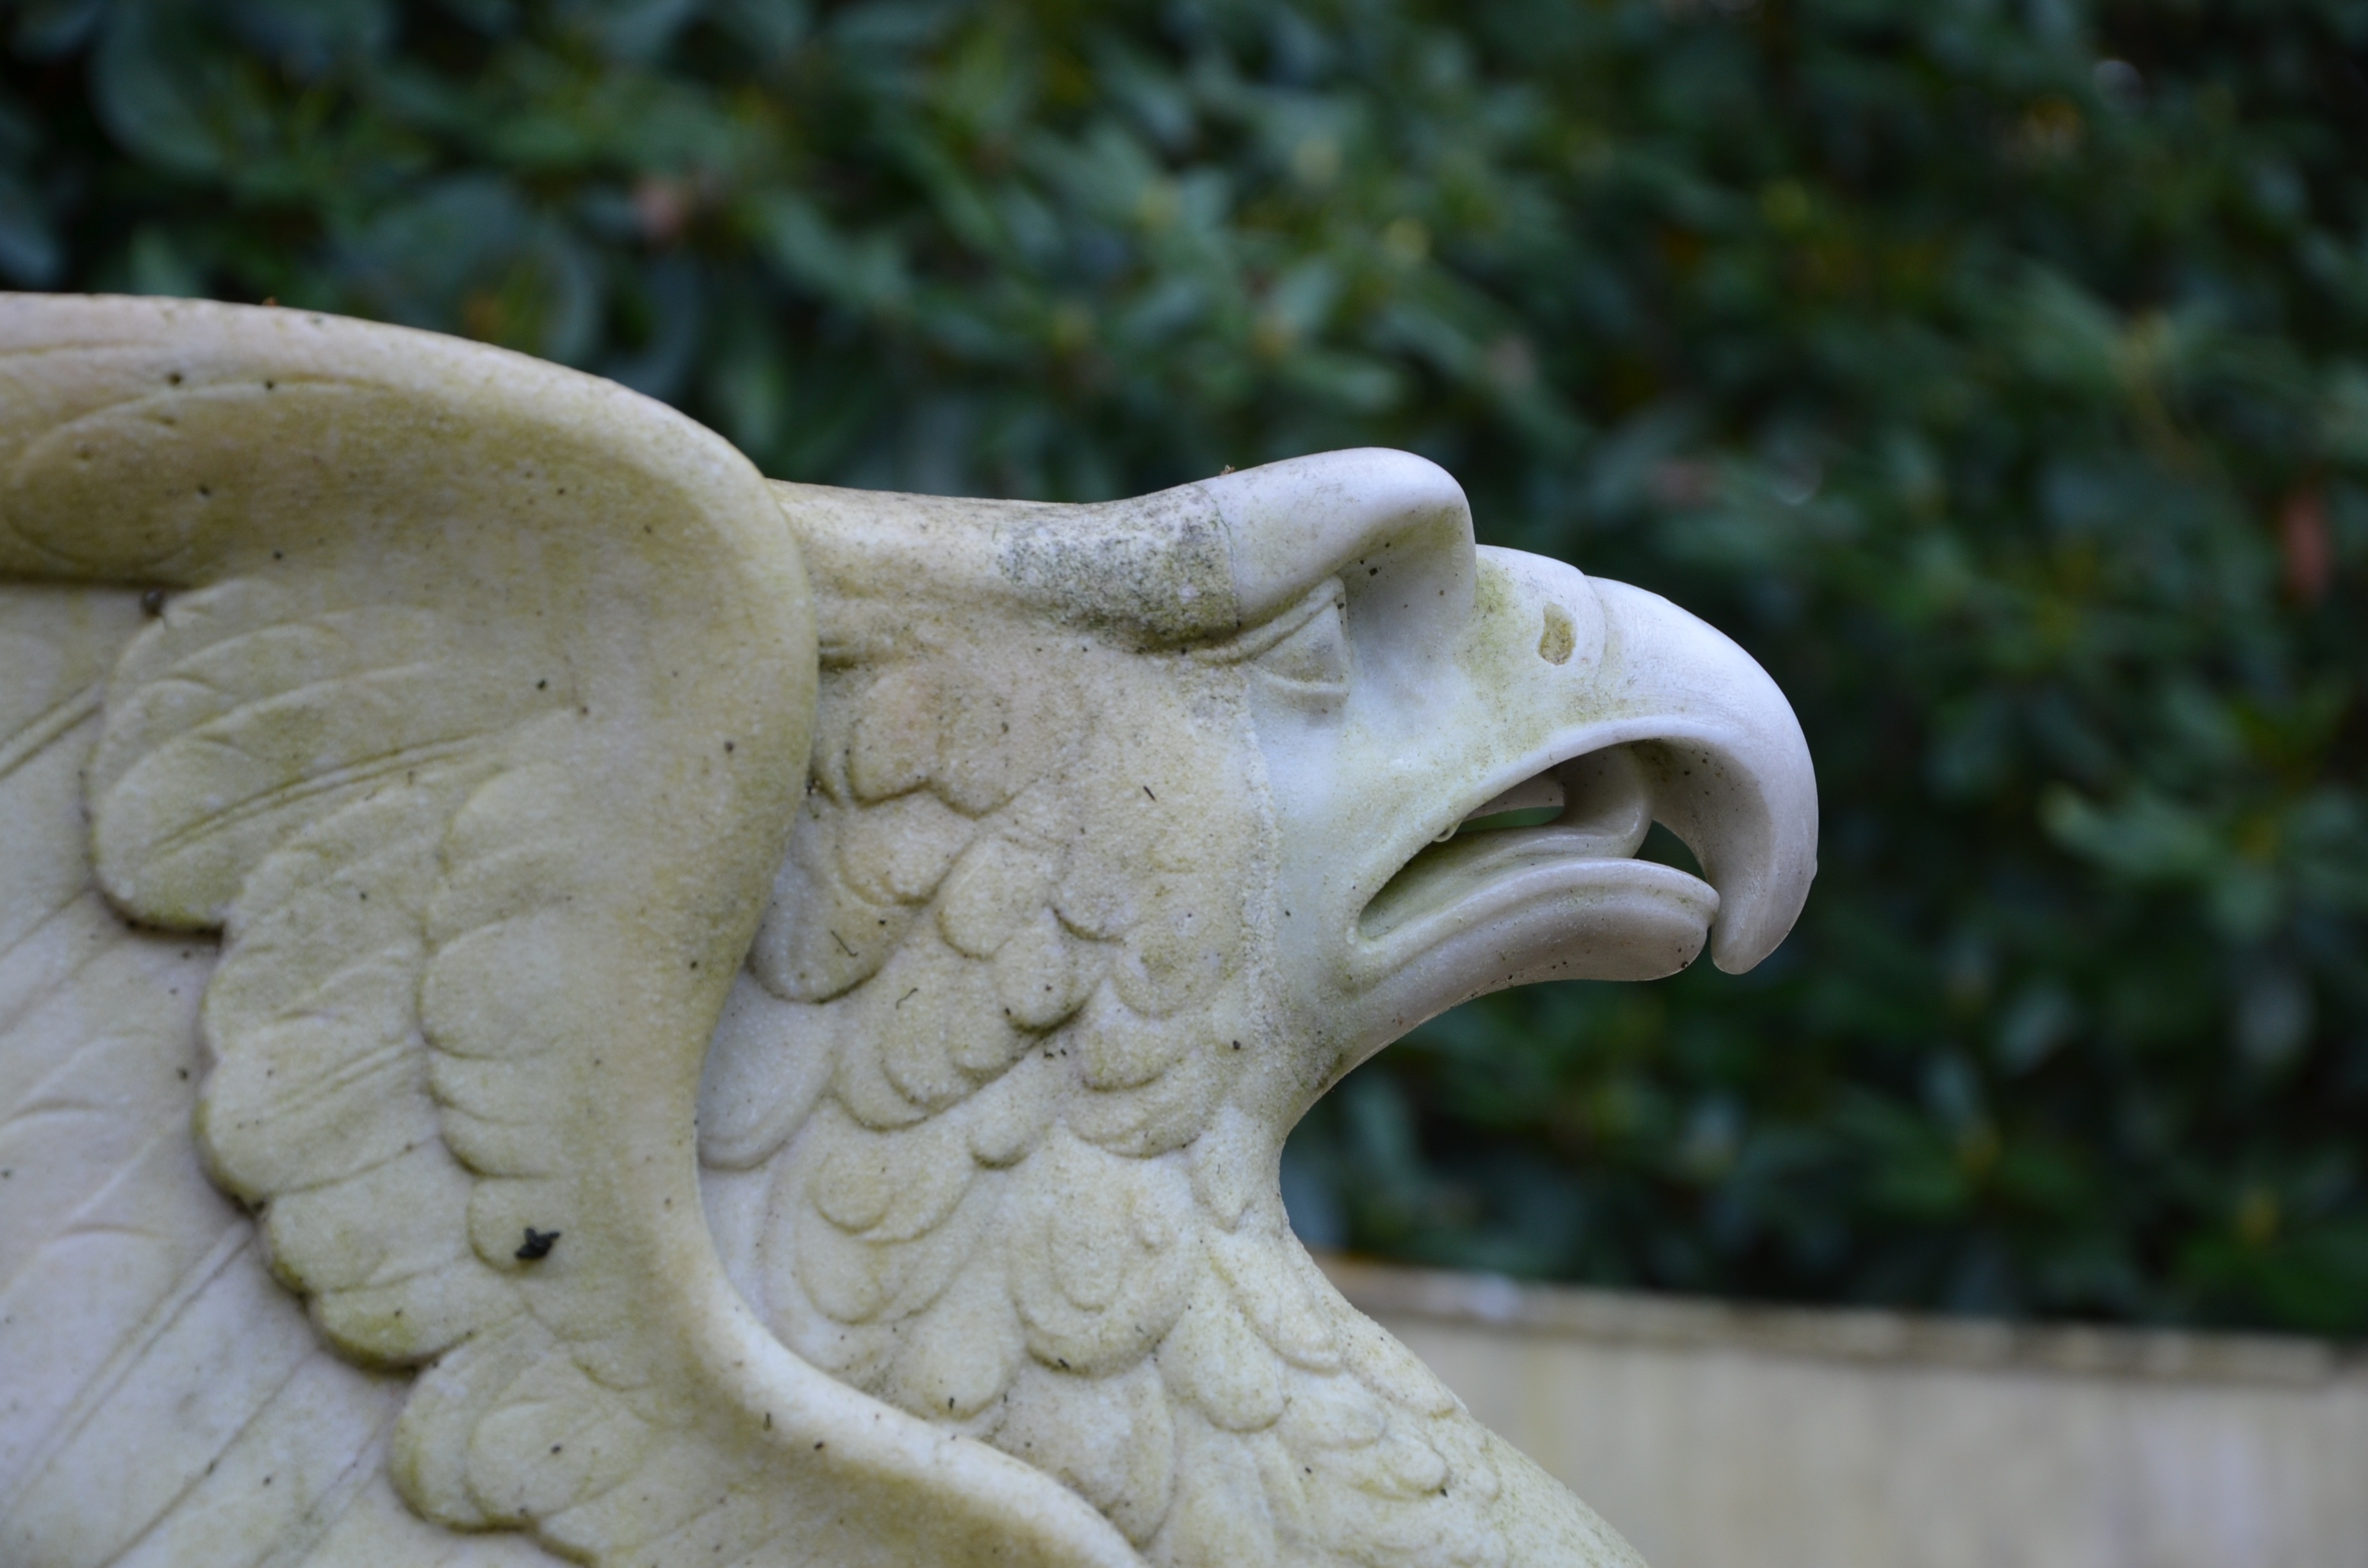
bird, monument, statue, park, raptor, gargoyle, sculpture, art, head, marble, carving, adler, sanssouci, stone carving, griffin, ancient history, nonbuilding structure